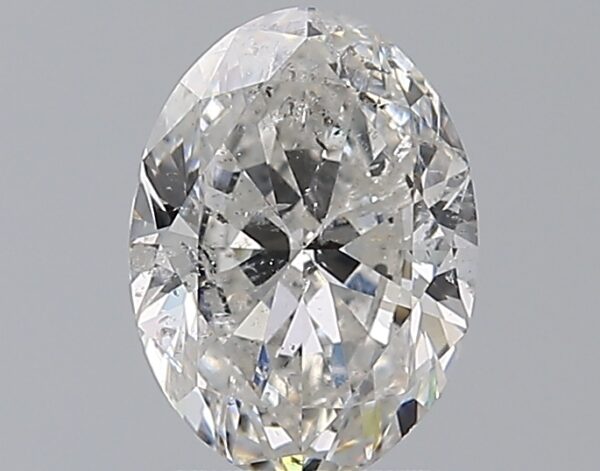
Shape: oval
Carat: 1.5
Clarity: SI2
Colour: G
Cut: VG
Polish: VG
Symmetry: VG
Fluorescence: SL
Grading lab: IGI
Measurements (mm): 8.73 x 6.34 x 3.92